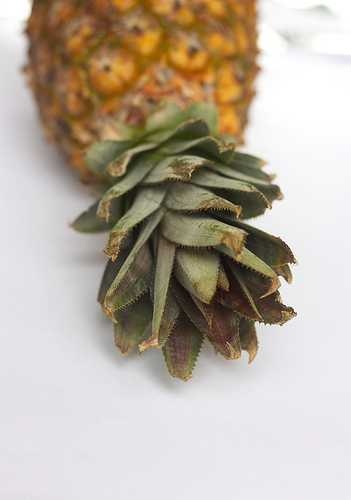
Label: Pineapple